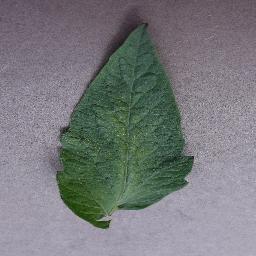
Label: Tomato___Spider_mites Two-spotted_spider_mite